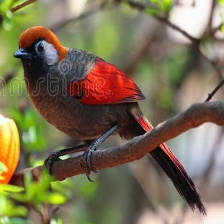
Species: RED TAILED THRUSH
Scientific name: NEOCOSSYPHUS RUFUS